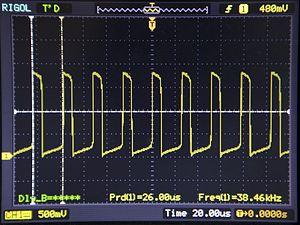
Un voleur de joule est un circuit électronique convertisseur de tension Boost auto-oscillant réduit à sa plus simple expression. Petit, peu coûteux et facile à fabriquer, généralement utilisé pour alimenter de petits appareils. Il permet d'utiliser la quasi-totalité de l'énergie contenue dans une pile ou un accumulateur à cellule unique. L'intérêt de ce circuit tient au fait qu'il est possible d'alimenter une ou plusieurs LEDs à partir d'une tension de seulement 0,7 V.